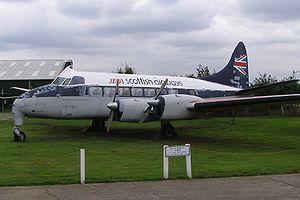
Le de Havilland DH.114 Heron est un petit avion de ligne à hélices britannique dont le premier vol remonte au 10 mai 1950. Le Heron est un dérivé du bimoteur de Havilland DH.104 Dove, auquel on aurait ajouté deux moteurs supplémentaires et dont on aurait étiré le fuselage. Le Heron a été conçu comme un monoplan rustique, à aile basse et train tricycle, en vue de servir sur des lignes régionales. Son constructeur en a produit 150, exportés dans près de trente pays. Les Heron ont servi par la suite de base pour d’autres dérivés, tel le Riley Turbo Skyliner et les Saunders ST-27 et ST-28.